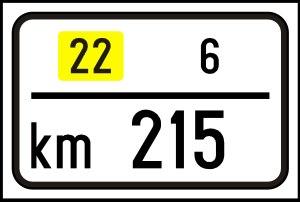
"La Route Magistrale 22 est une route nationale de Serbie qui débute près de l'échangeur Orlovača de l'autoroute A1 passant par les villes serbes de Belgrade, Lazarevac, Lajkovac, Ljig, Gornji Milanovac, Čačak, Kraljevo, Raška, Novi Pazar pour arriver jusqu’à la frontière serbo-monténégrine. Cette route nationale est parfois appelée ""La Route Magistrale de l'Ibar"".